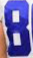
Number: 8